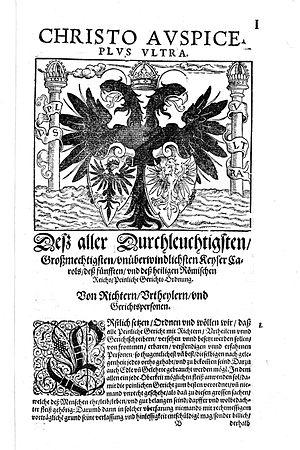
Cette page concerne l'année 1532 du calendrier julien.